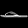
Label: Sandal